Artie Schroeck

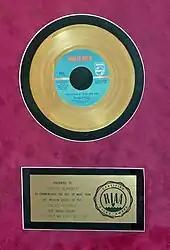
Gold record (for the sale of one million copies) presented to Artie Schroeck for his arrangement on "Can't Take My Eyes Off You", 1967

Schroeck has three children by a previous marriage. The oldest, Shem Schroeck, is also a musician and singer.